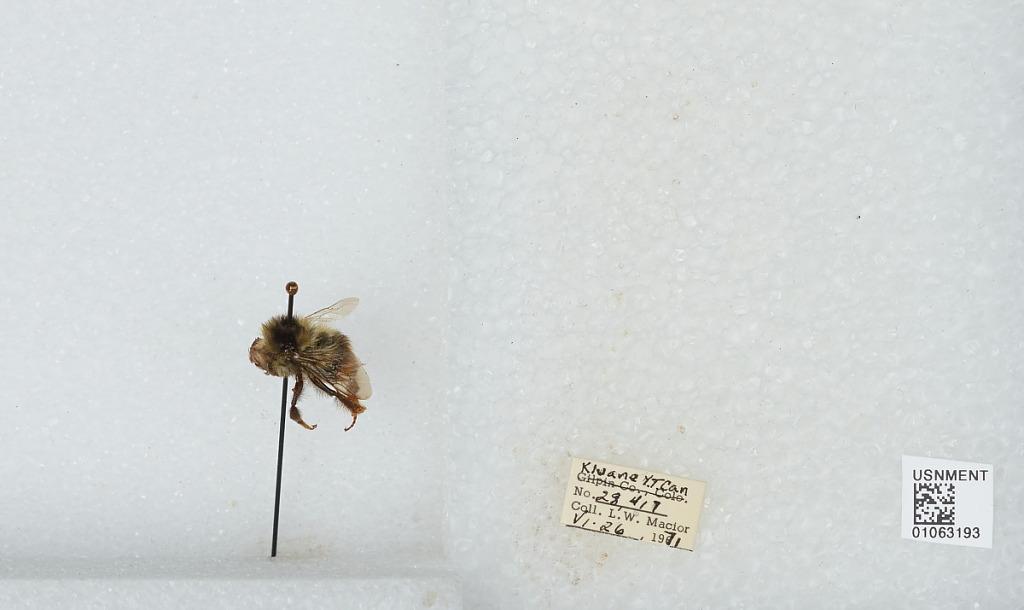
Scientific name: Bombus bifarius nearcticus
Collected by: L. Macior
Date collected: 1971-6-26
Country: Canada
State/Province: Yukon Territory
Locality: Kluane
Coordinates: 60.75, -139.5